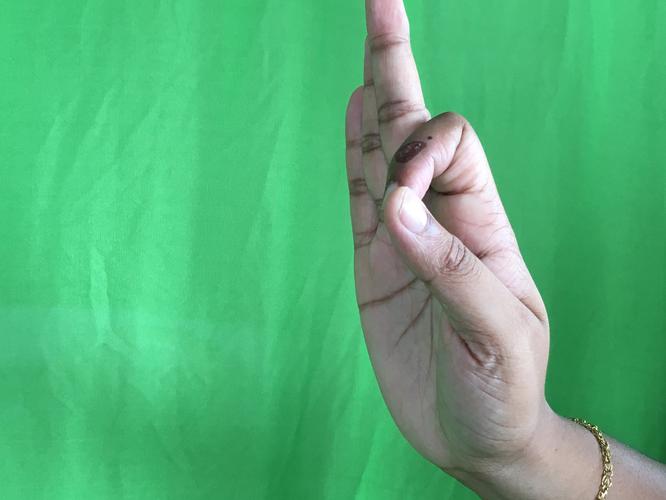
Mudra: Aralam
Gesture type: single_hand